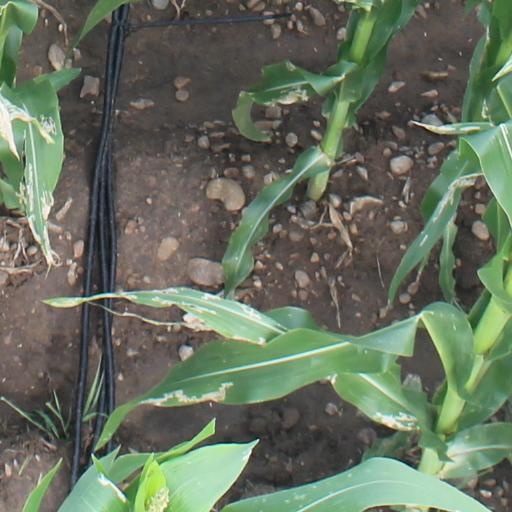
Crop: maize; corn